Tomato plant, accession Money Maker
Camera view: horizontal (90 deg, fisheye); turntable rotation: 150 degrees
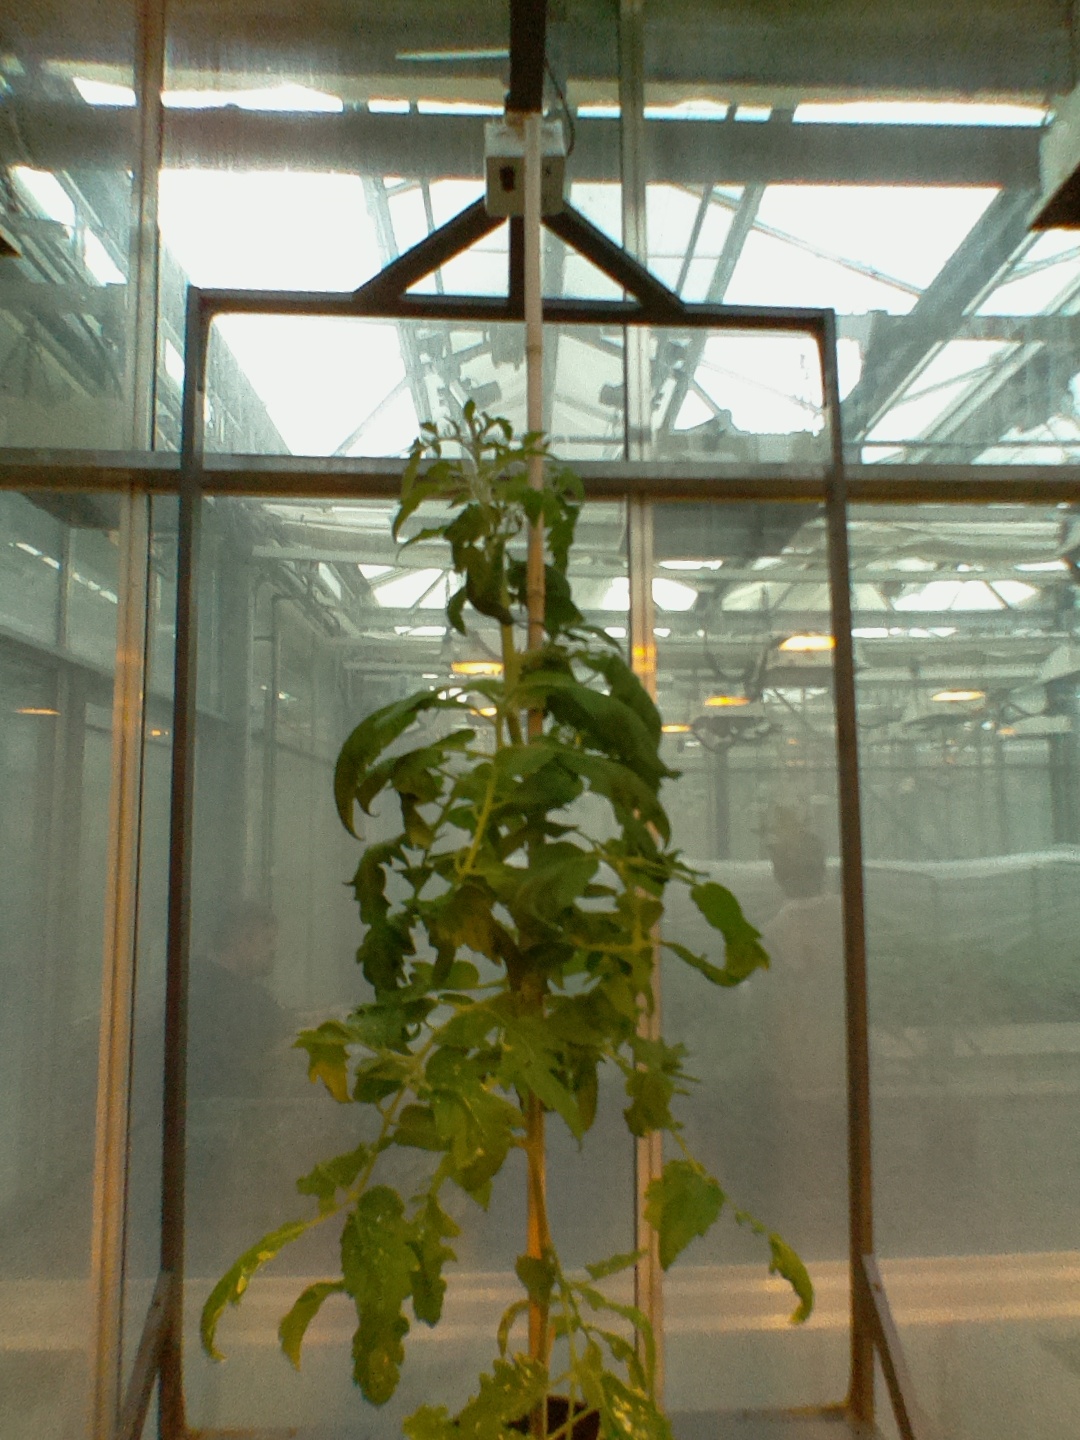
BBCH growth stage 59: 9 or more inflorescences visible